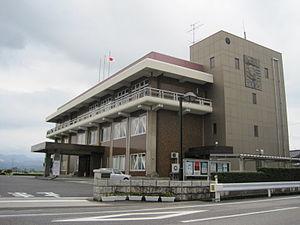
Funahashi est un village du district de Nakaniikawa, dans la préfecture de Toyama, au Japon.